William S. Lincoln

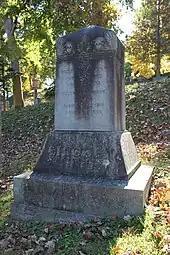
Grave of Lincoln at Oak Hill Cemetery

Lincoln died on April 21, 1893, at his home at 1714 Massachusetts Avenue in Washington, D.C. He was interred in Oak Hill Cemetery in Washington, D.C.